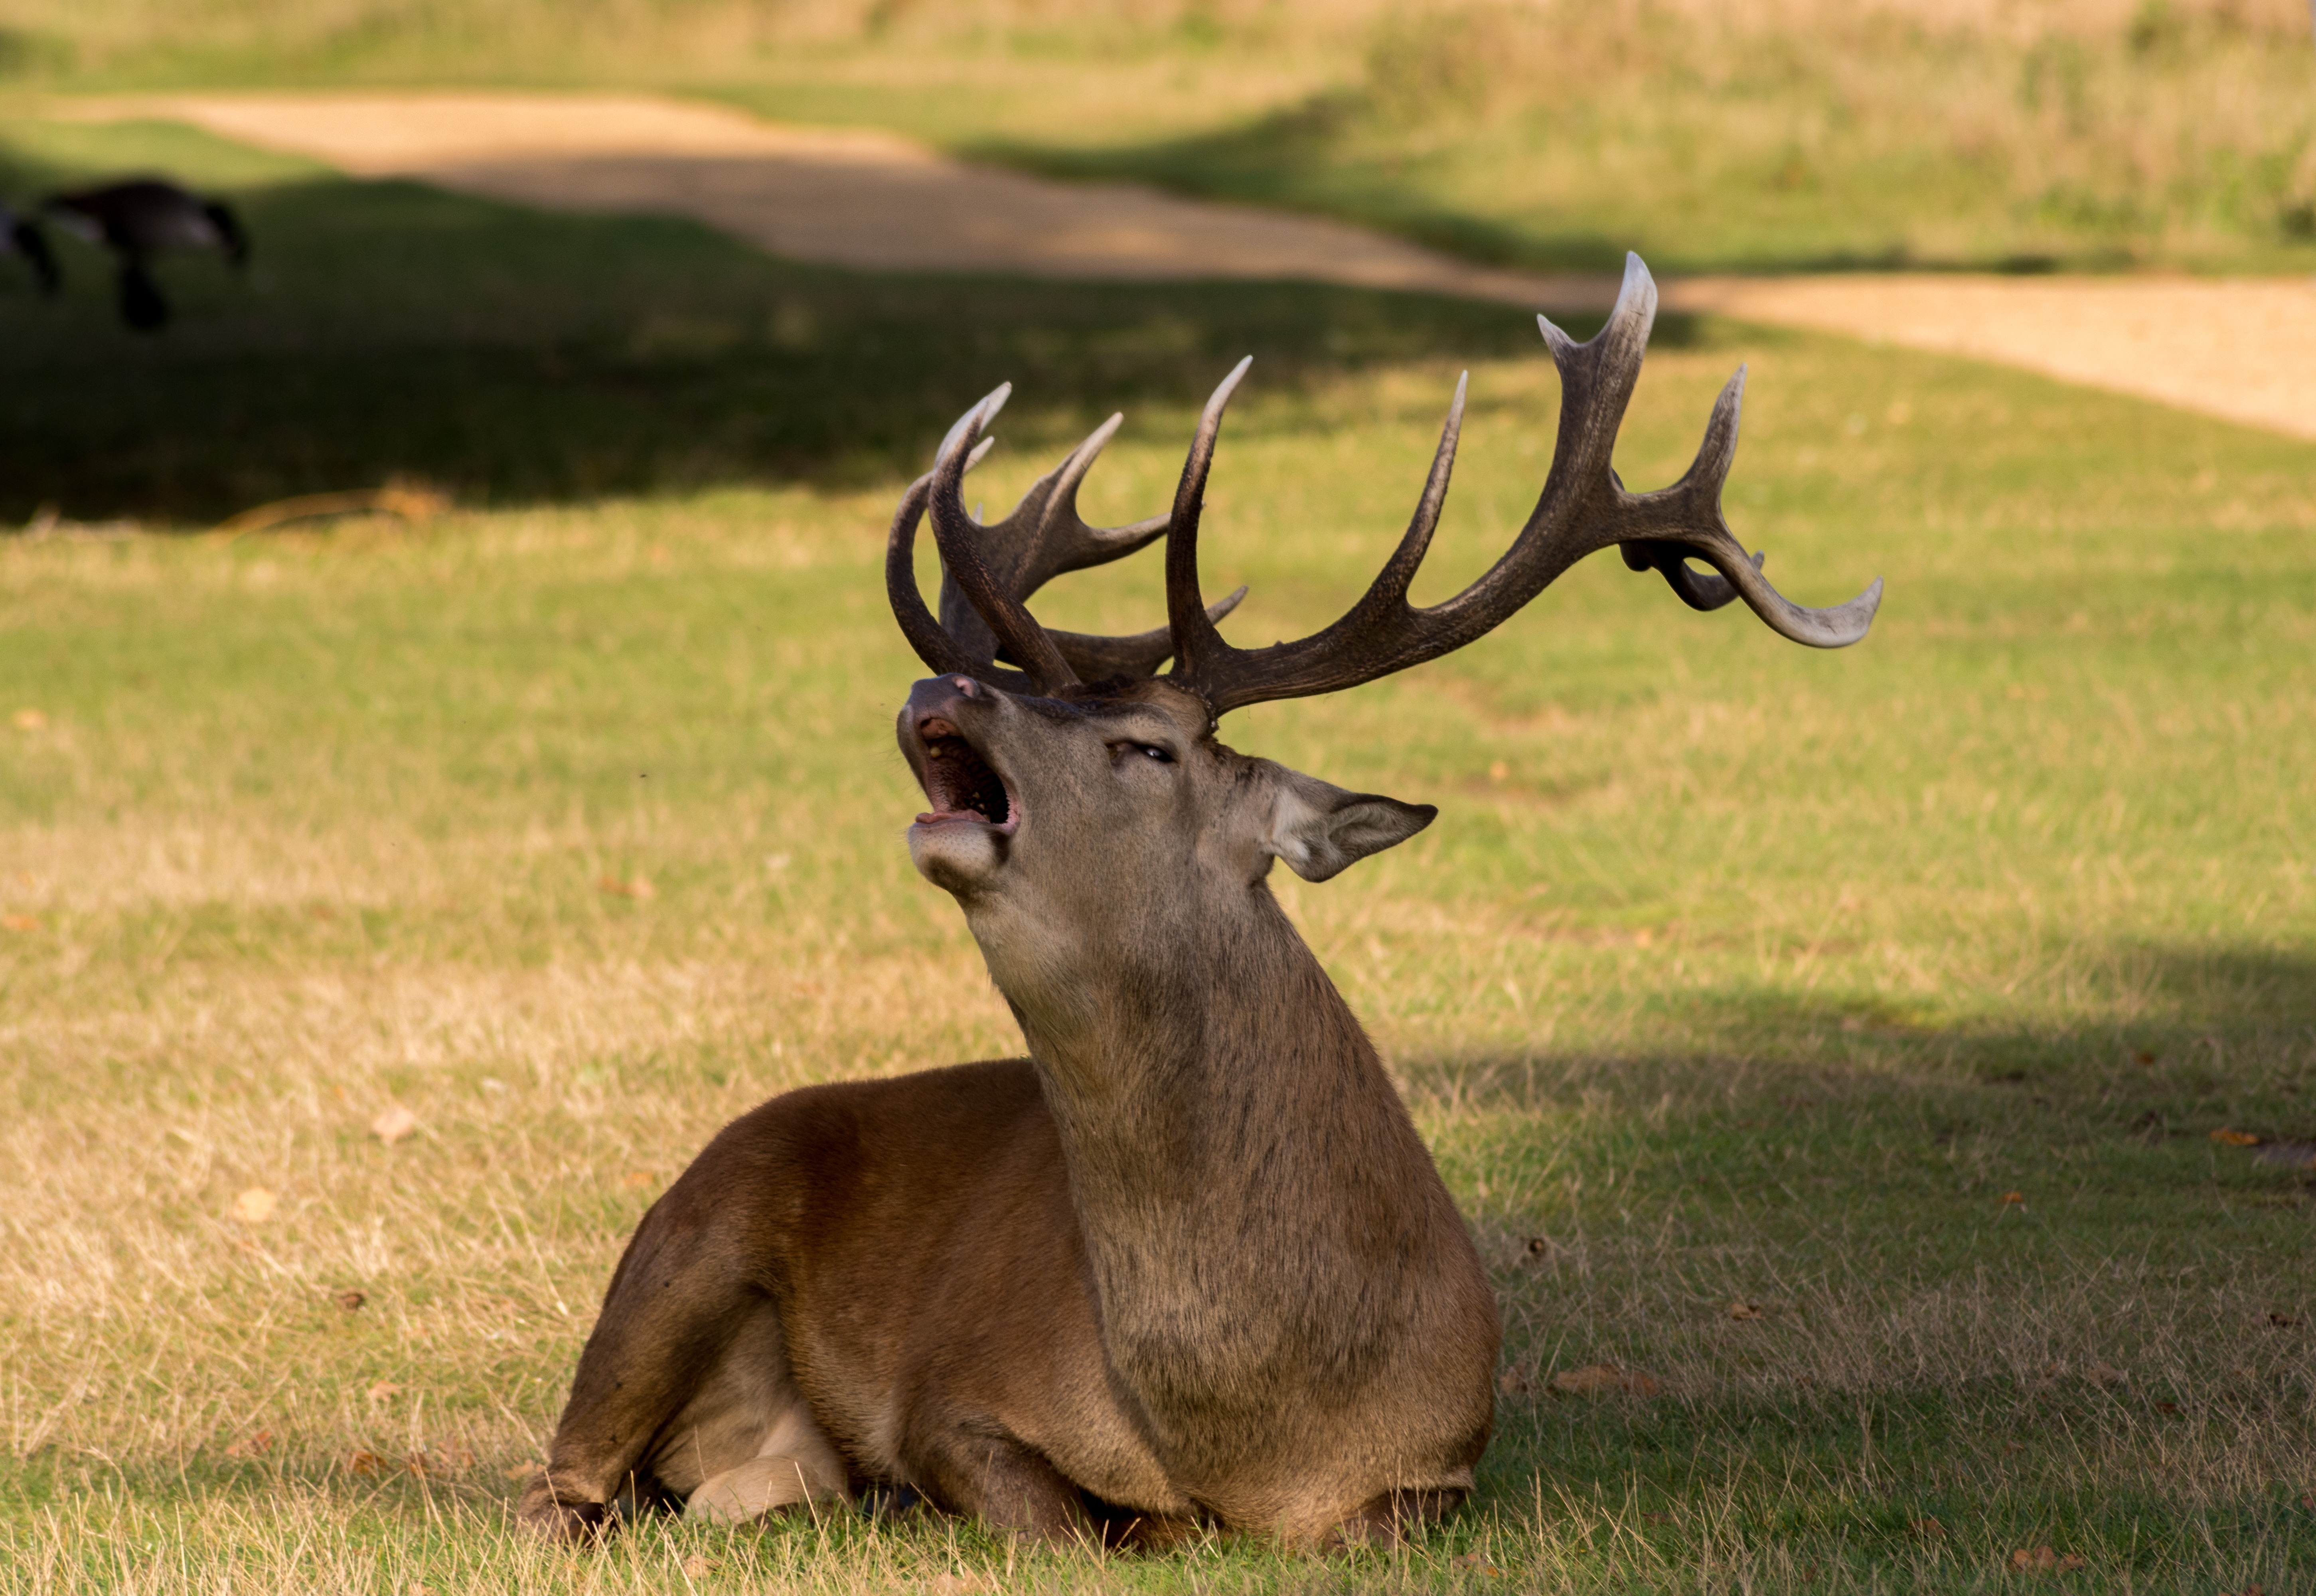
landscape, nature, forest, grass, silhouette, open, wood, white, animal, male, wildlife, wild, deer, horn, young, green, red, symbol, stag, natural, brown, mammal, black, season, fauna, antler, mouth, stand, one, drawing, design, reindeer, look, vertebrate, hunt, clearing, hunting, buck, cartoon, elk, nobody, white tailed deer